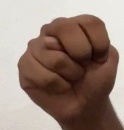
ASL sign: N